Puget Sound Agricultural Company

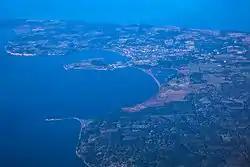
Modern Oak Harbor on Whidbey Island, an island deemed suitable by the HBC for the PSAC.

While the proposed livestock project languished, the HBC pushed for a renewal of its monopoly licence from the British Government, set to expire in 1841. Governor of the Hudson's Bay Company John Pelly highlighted to Secretary of the Colonies Lord Glenelg the benefits the British Empire had for decades received from the HBC in 1837. In this correspondence he promoted the considered, not still not active, livestock and farming operations in the Columbia Department. Once this venture began, Pelly declared, it would maintain "British interests and British influence... as paramount in this interesting part of the Coast of the Pacific." The appeals of Pelly and his cohorts worked, for the HBC received another license in May 1838. The HBC was still only British enterprise allowed to trade with native peoples west of Rupert's Land, but it did not include the right to engage in commercial farming. However, like the previous license granted in 1821, the British Government stressed to not harass any American merchants in the Pacific Northwest.